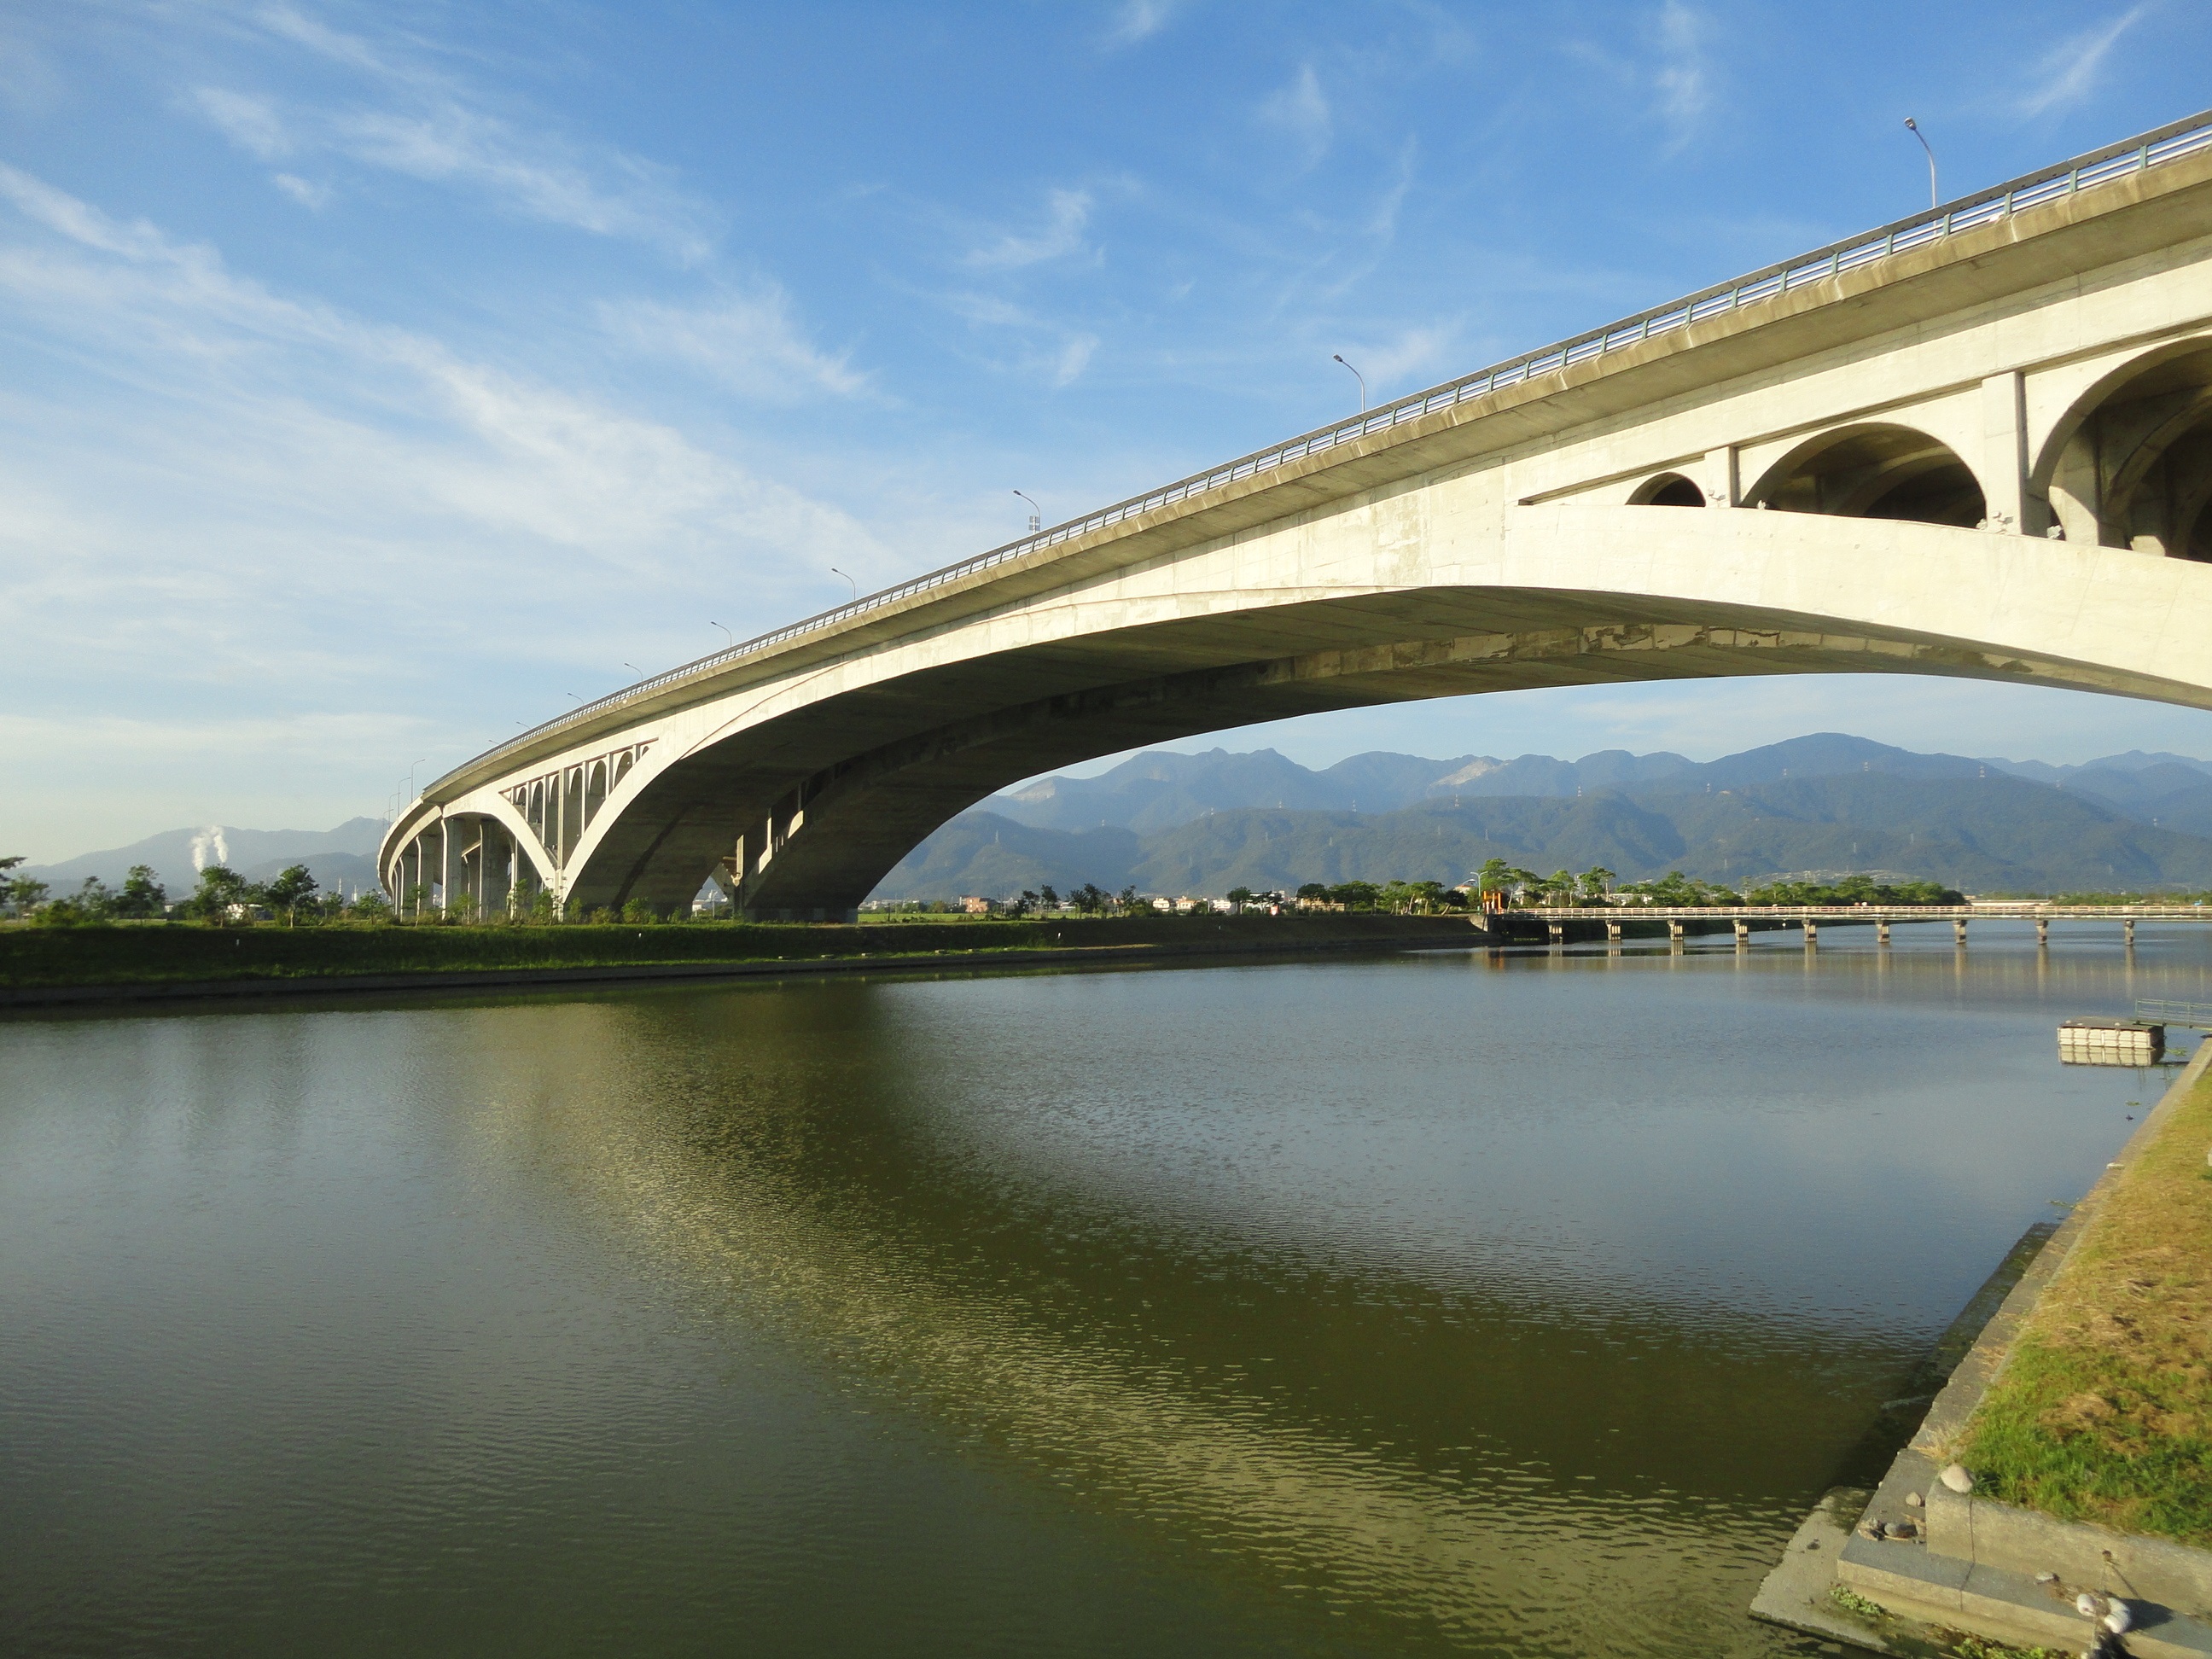
bridge, highway, river, overpass, transport, reflection, reservoir, waterway, viaduct, taiwan, cable stayed bridge, arch bridge, skyway, nonbuilding structure